60 metres

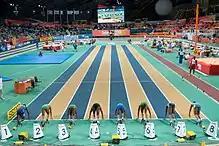
Women 60 m final during Doha 2010 World Indoor Championships

60 metres, or 60-meter dash, is a sprint event in track and field. It is a championship event for indoor championships, normally dominated by the best outdoor 100 metres runners. At indoor events, the 60 metres is run on lanes set out in the middle of the 'field', as is the hurdles event over the same distance, thus avoiding some of the effects of the banked track encircling the venue, upon which other track events in indoor events are run. At outdoor venues it is a rare distance, at least for senior athletes. The format of the event is similar to other sprint distances. The sprinters follow three initial instructions: 'on your marks', instructing them to take up position in the starting blocks; 'set', instructing them to adopt a more efficient starting posture, which also isometrically preloads their muscles. This will enable them to start faster. The final instruction is the firing of the starter's pistol. Upon hearing this the sprinters stride forwards from the blocks.